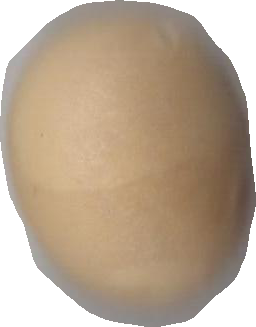
Variety: Dega